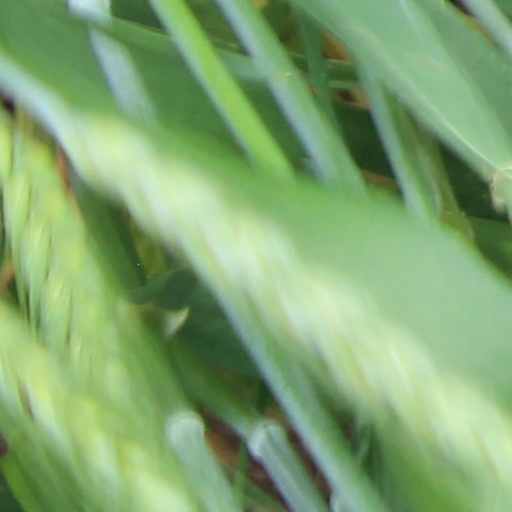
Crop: wheat